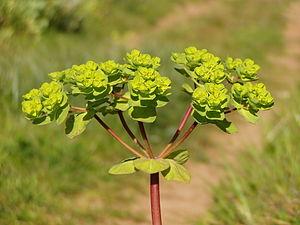
L'Euphorbe réveil-matin ou Petite Éclaire, est une plante herbacée de la famille des Euphorbiacées. Elle est très commune en France.